Maquinaria y Elementos de Transporte

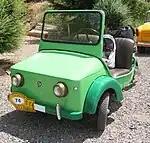
1957 prototype

From 1941 to 1949 Marquitrans made two types of trolley buses, single and double deck models. In total 40 buses were built.